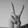
ASL letter: V